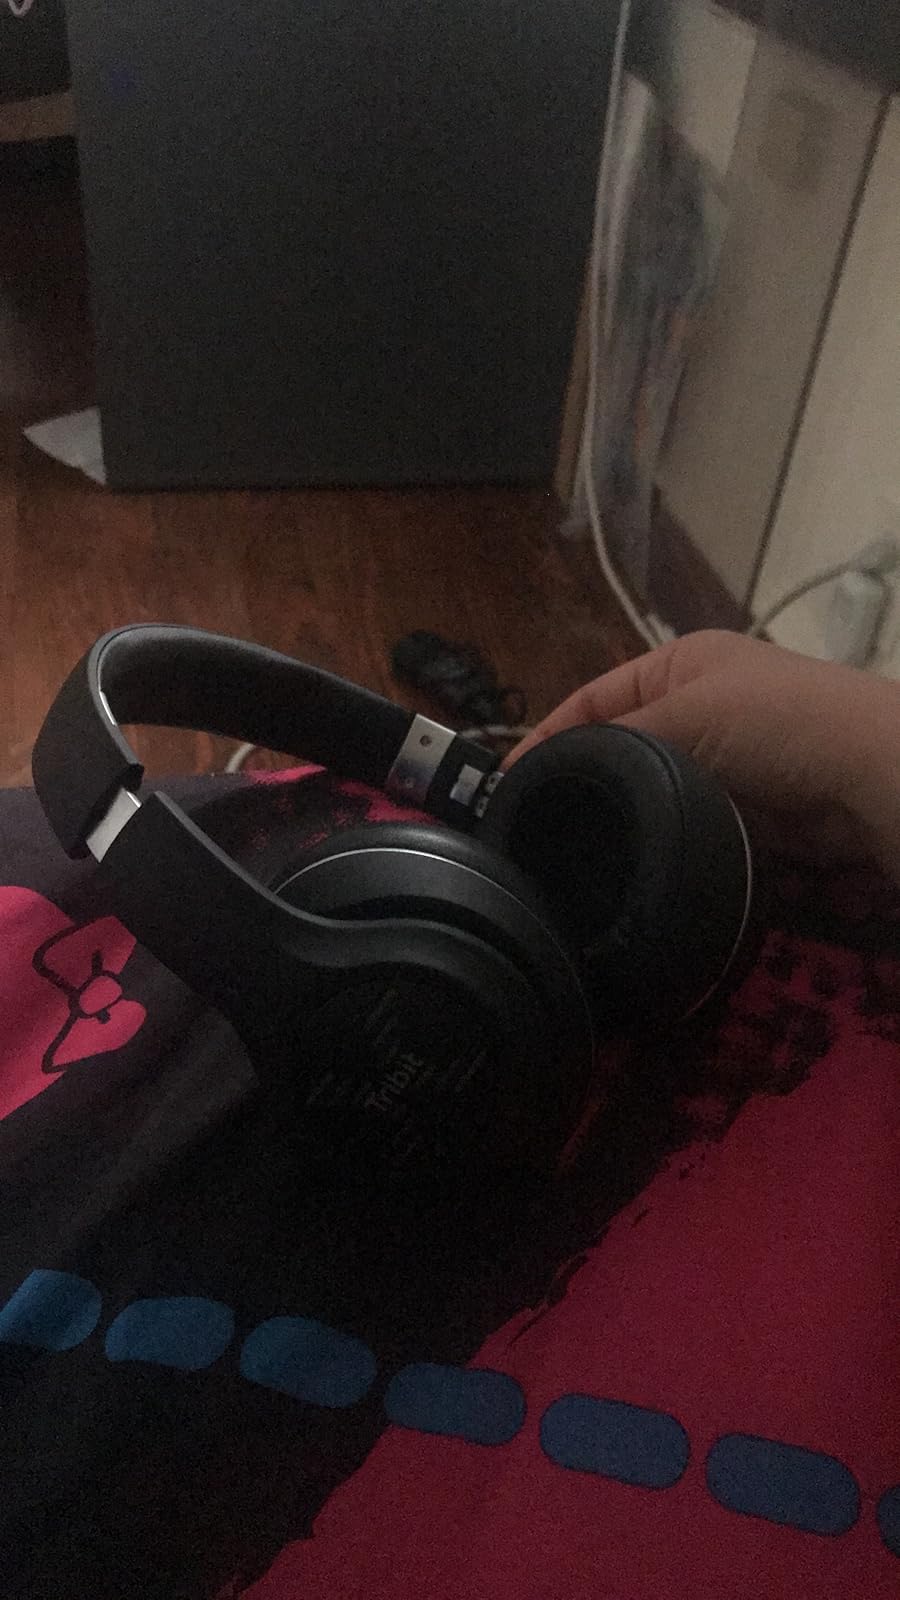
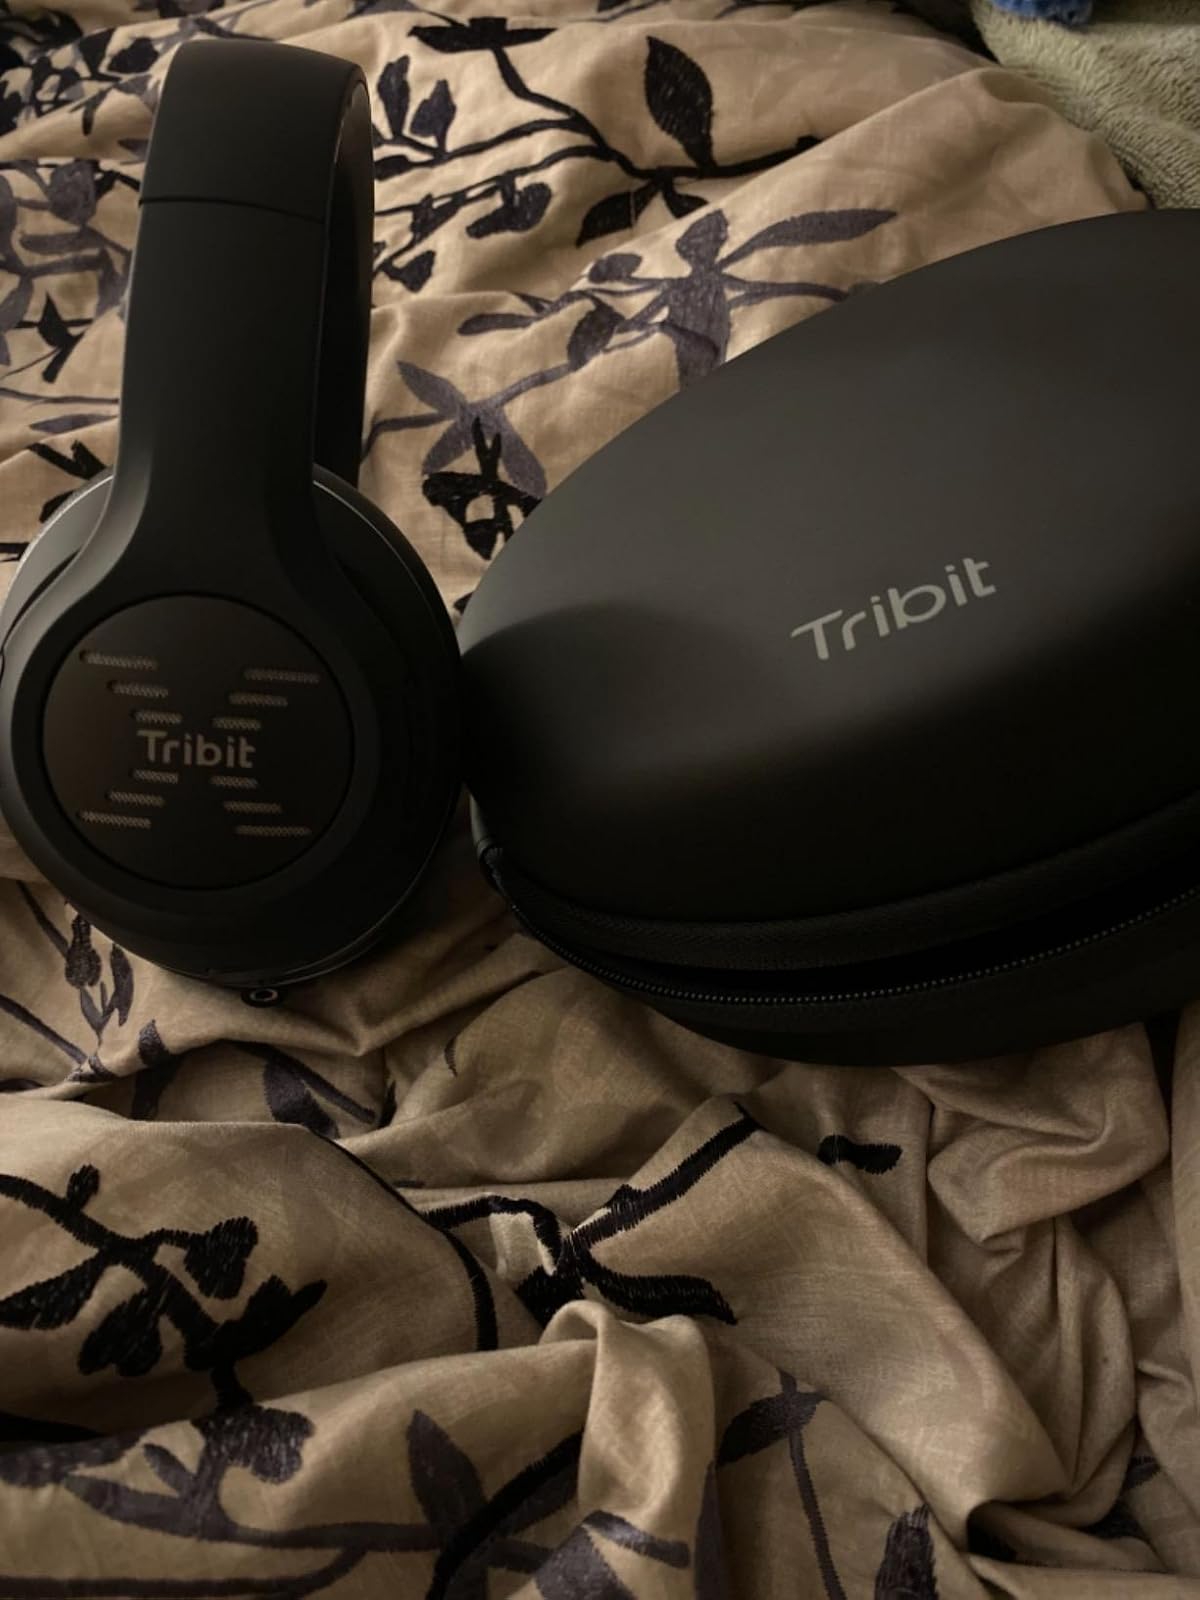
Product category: headphones
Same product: yes